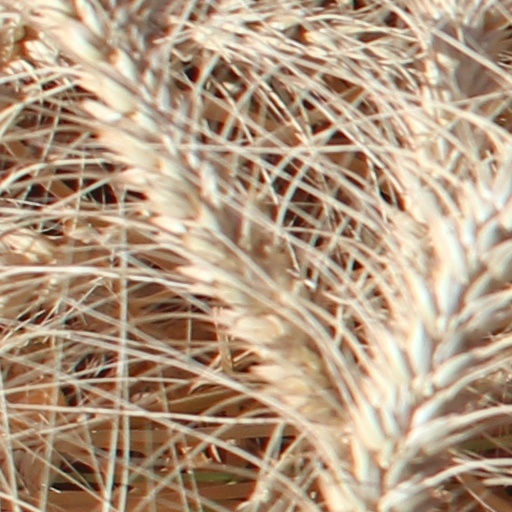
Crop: wheat